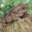
Label: frog